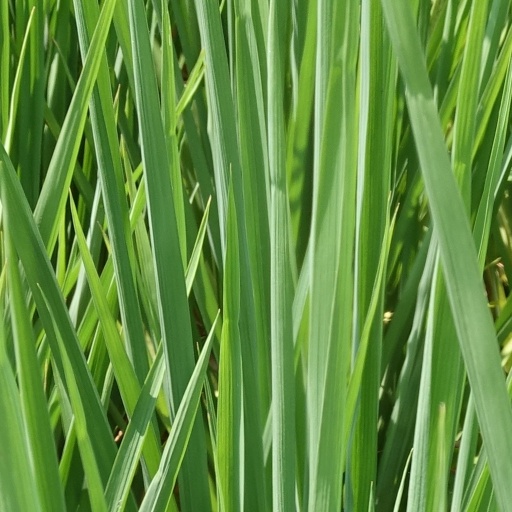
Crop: rice